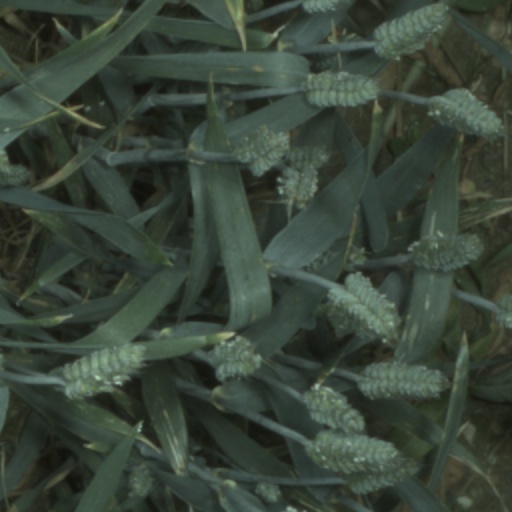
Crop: wheat